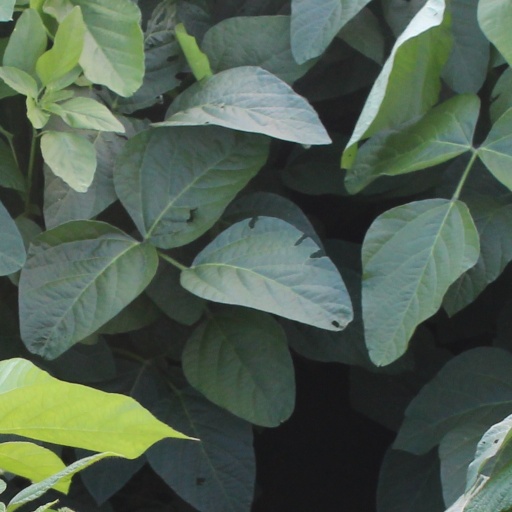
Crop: soybean